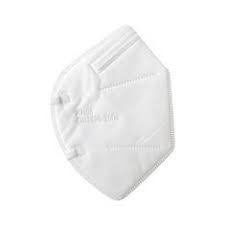
Waste category: trash